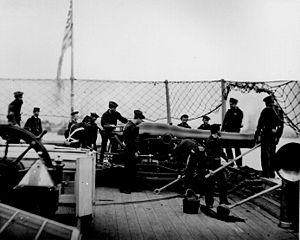
L'artillerie navale désigne l'artillerie qui est utilisée sur les navires de combat.